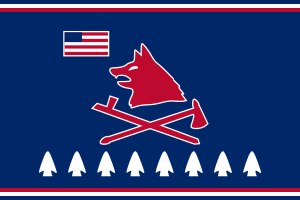
Pawnee
Stammens flag.
Pawnee er en nordamerikansk indianerstamme, der tidligere boede langs floderne Platte, Loup og Republican i det nuværende Nebraska.